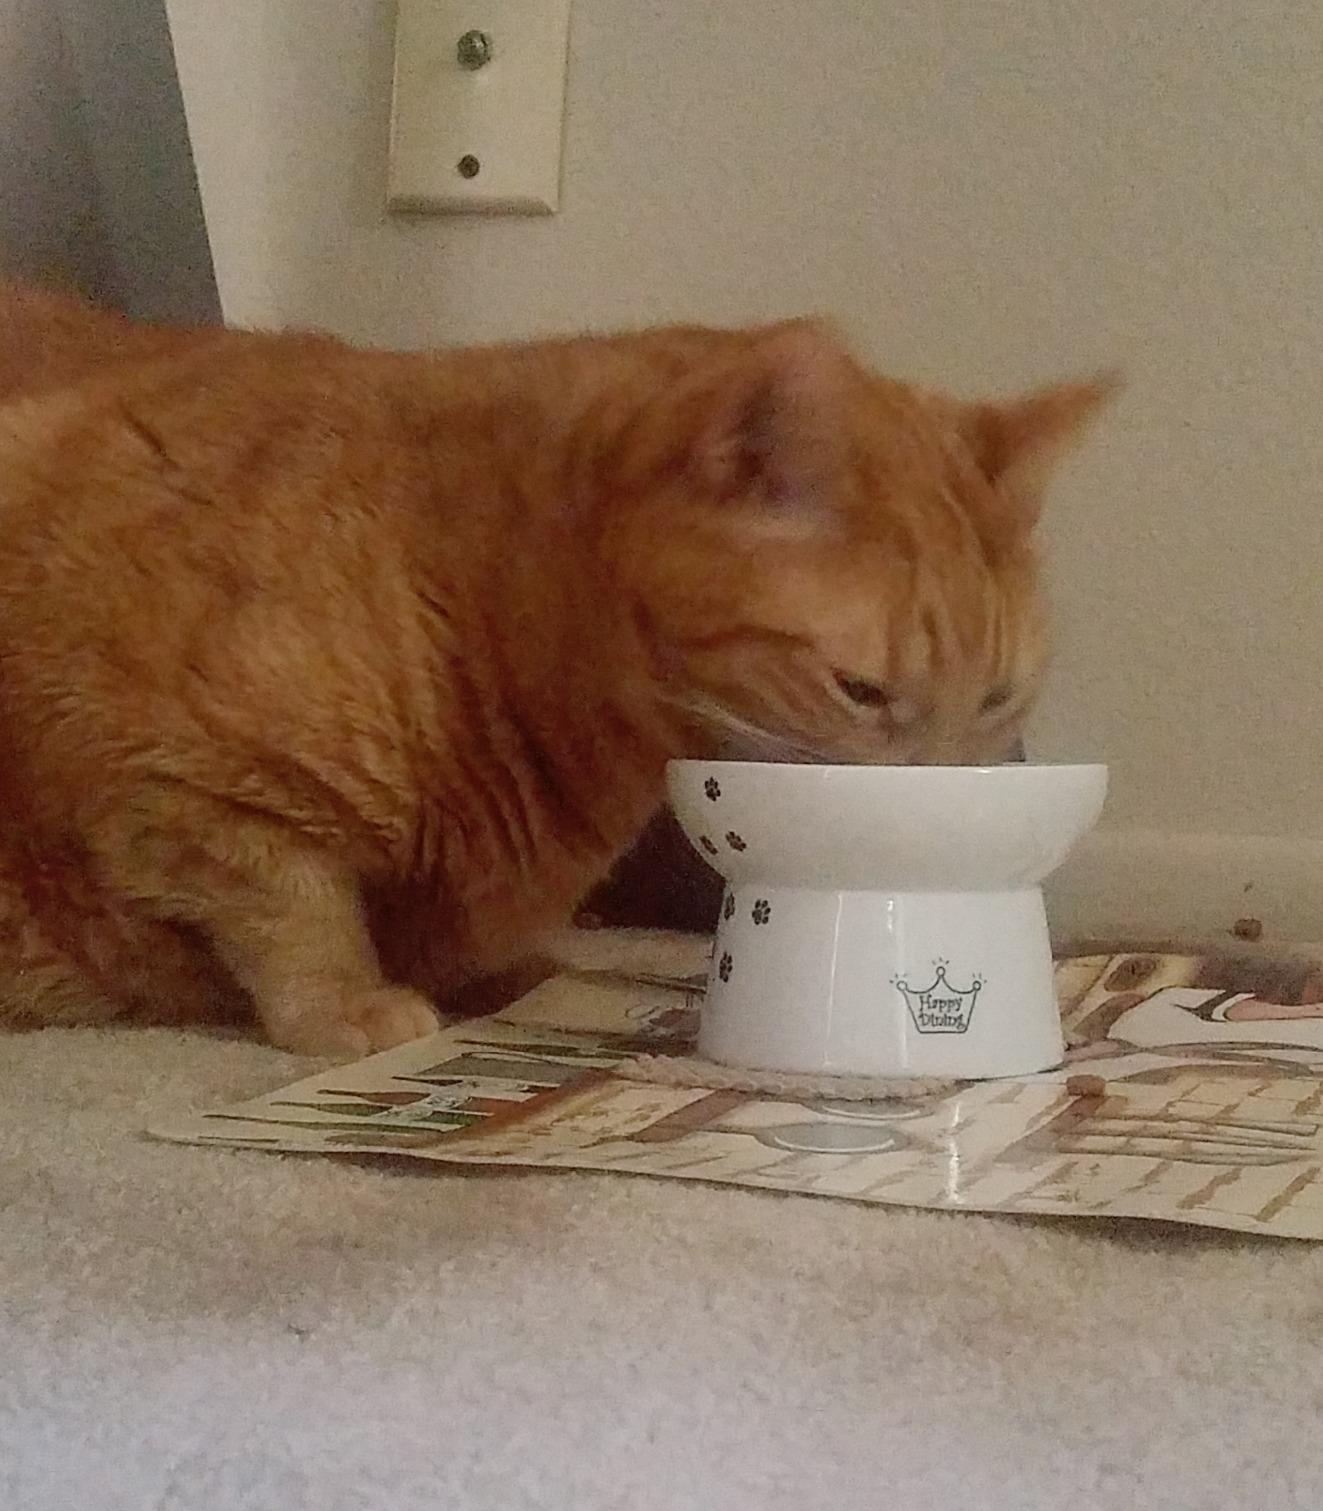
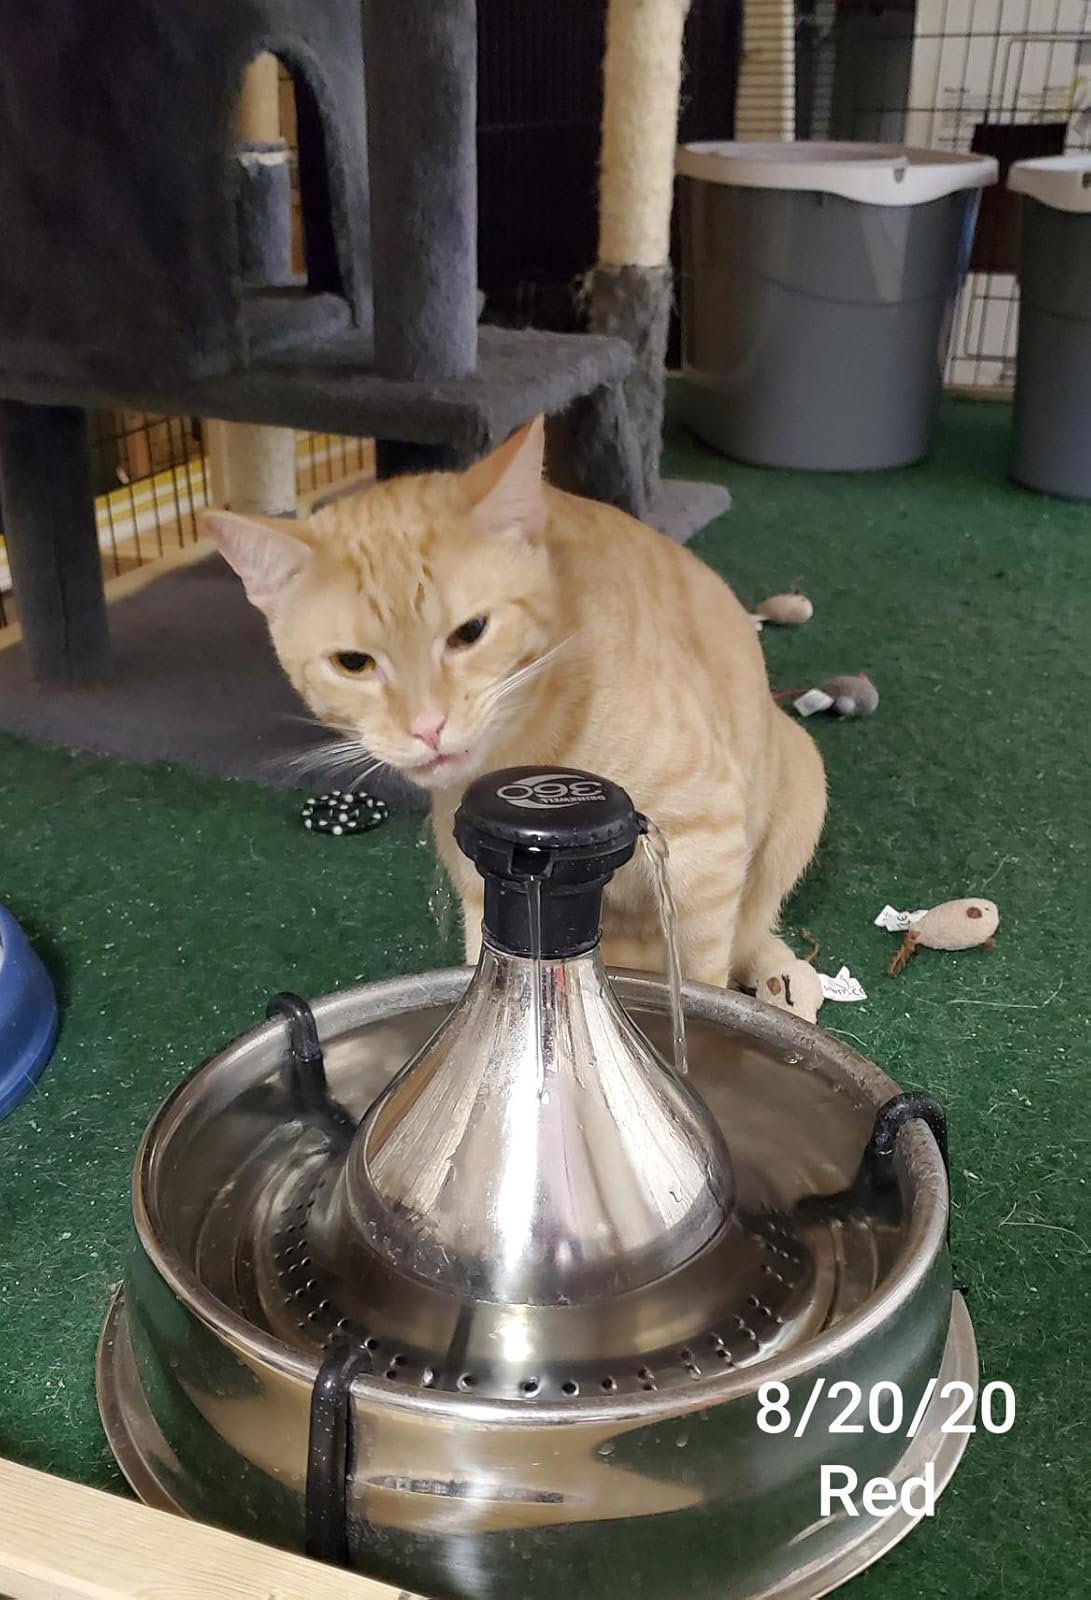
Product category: items_bowl
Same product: no